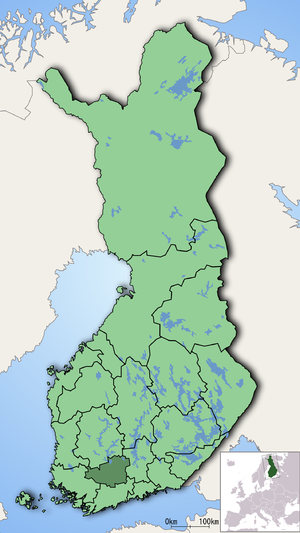
Le Kanta-Häme, région de Finlande, est subdivisée en 11 municipalités.